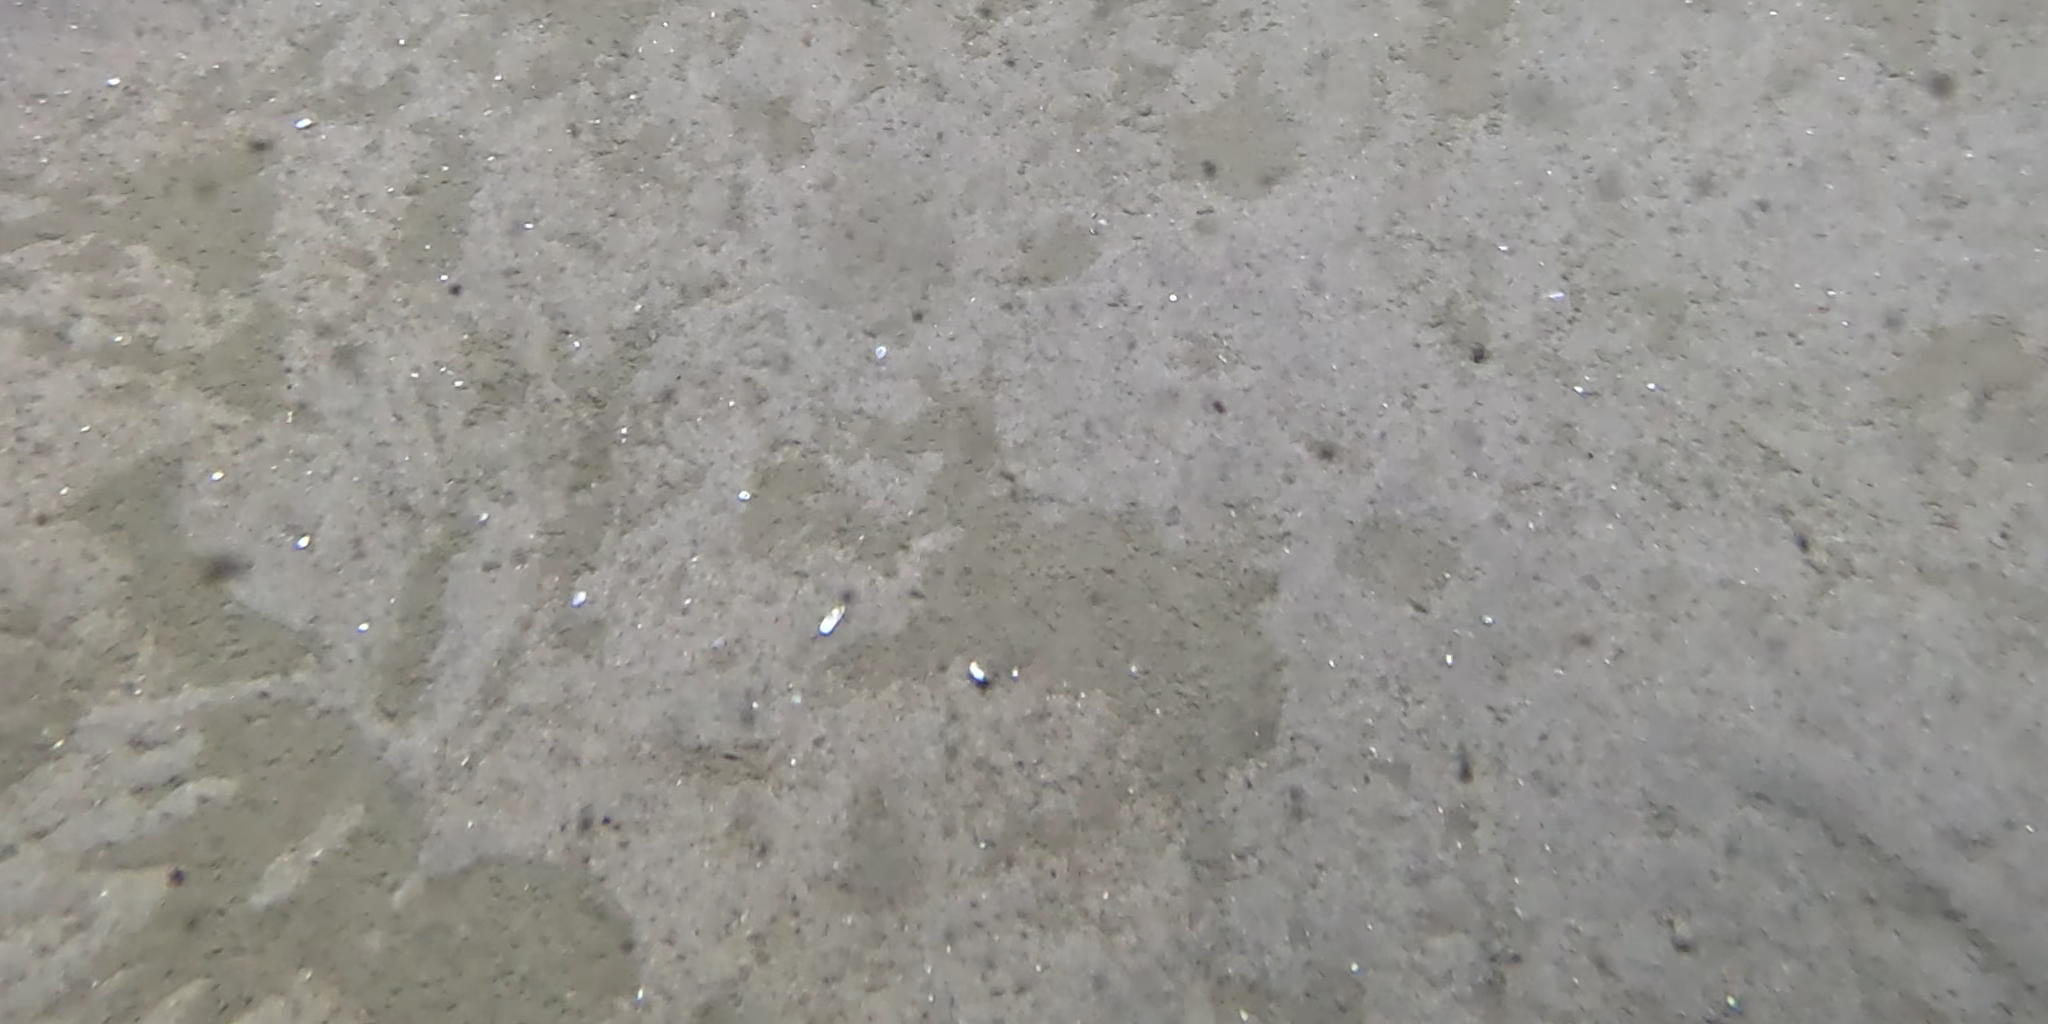
Seabed habitat: sand